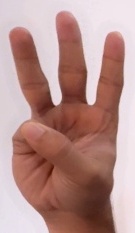
ASL sign: 6